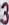
Number: 3